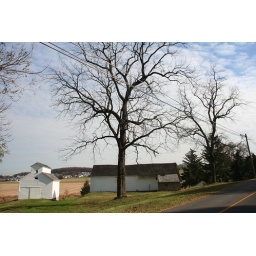
Telephone lines and street lines seem about to converge as this old tree and barn stand patiently by in the background